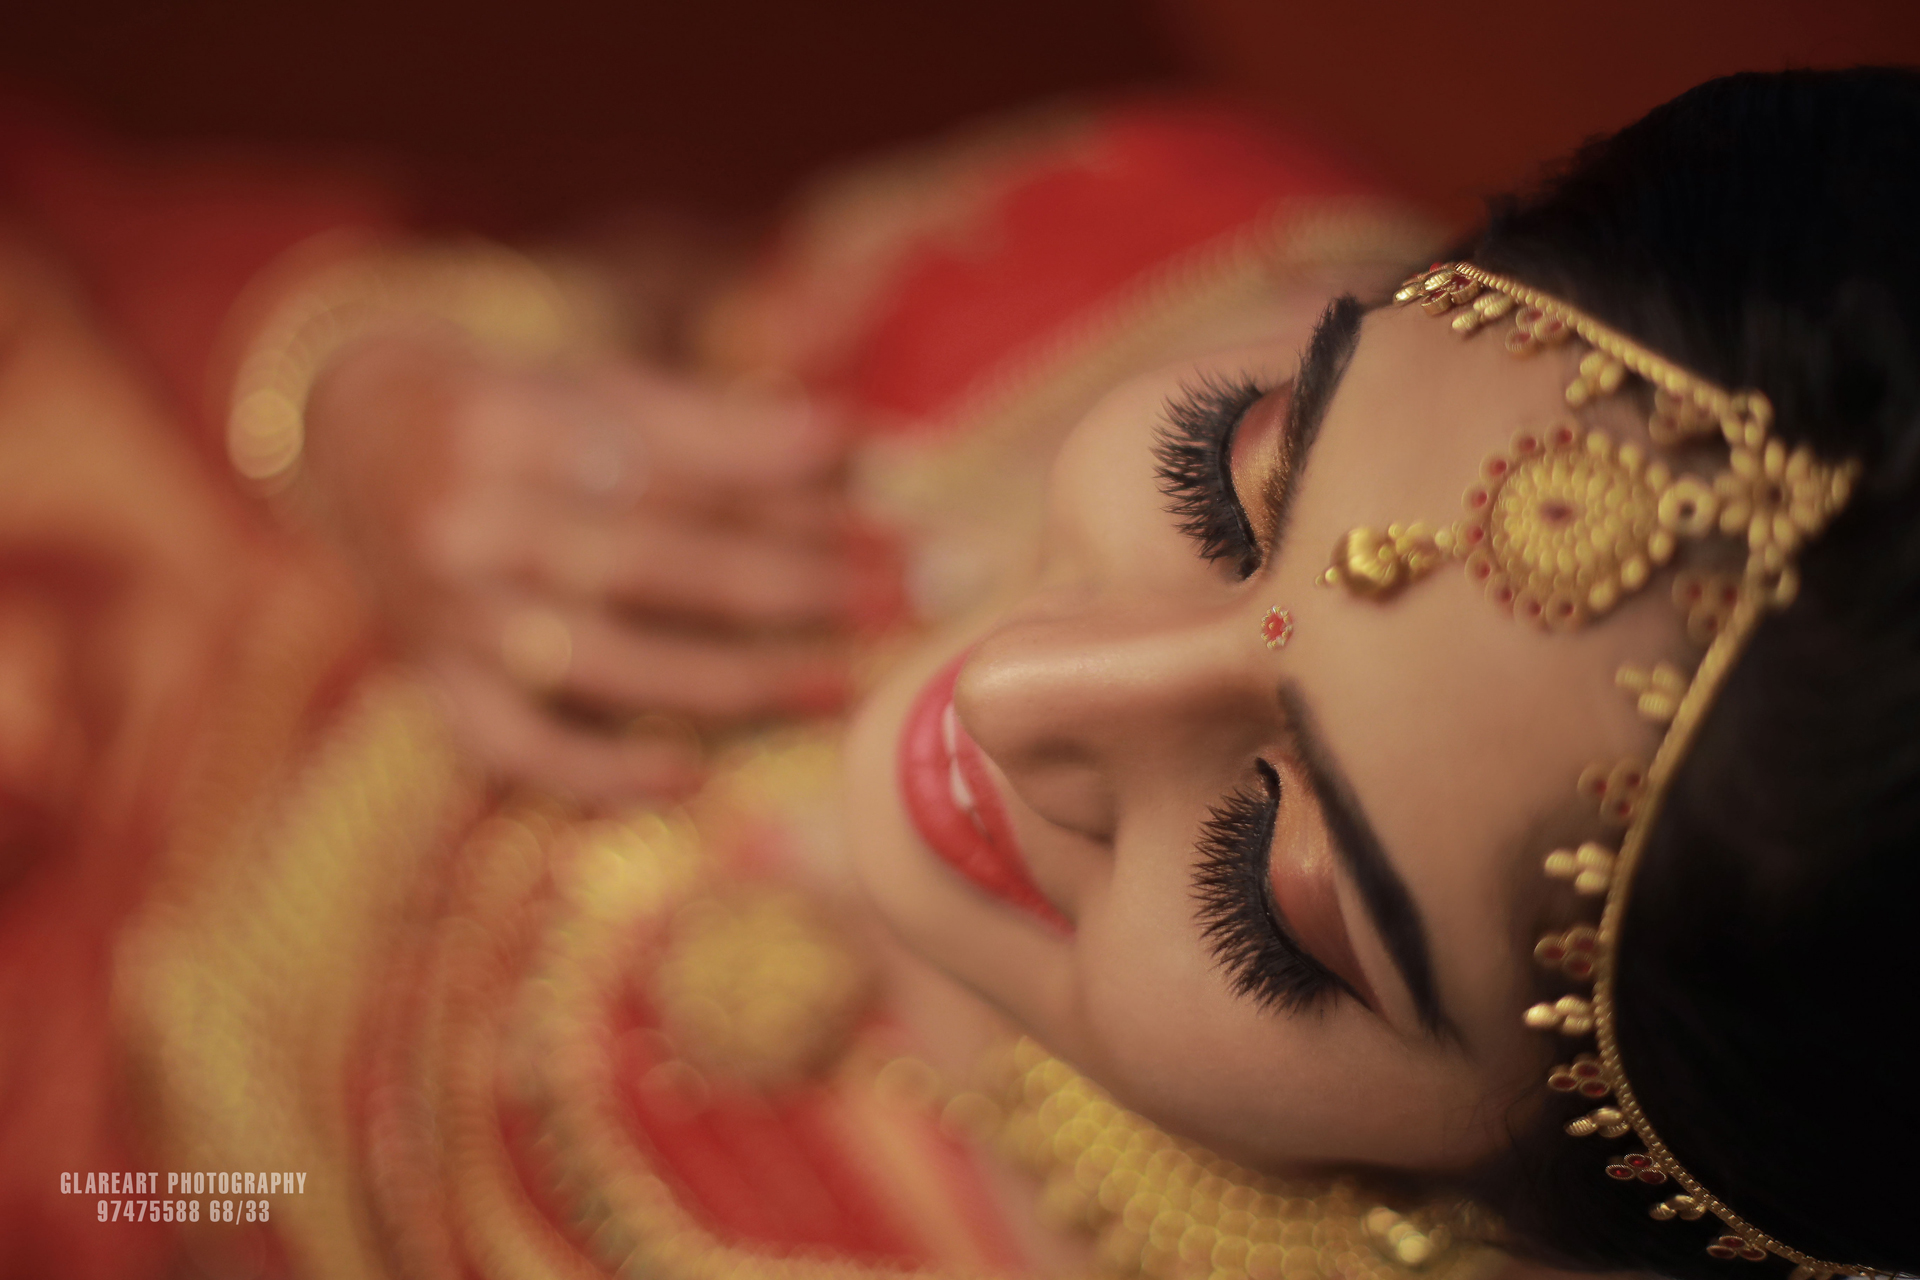
best, traditional, wedding, photography, face, lip, close up, cheek, forehead, girl, mouth, temple, eyelash, computer wallpaper, nail, macro photography, cg artwork